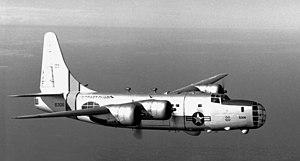
Cet article liste les aéronefs des forces armées des États-Unis. Les prototypes sont généralement préfixés par un « X » et sans nom, tandis que les modèles de pré-série sont généralement précédés d'un « Y ».